Galen Weston Jr.

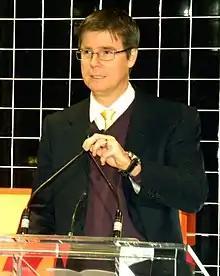
Weston in 2011

Willard Galen Garfield Weston (born December 19, 1972), known as Galen Weston Jr. or Galen G. Weston, is an Irish-Canadian businessman and a member of the Weston family. He is chairman and chief executive officer (CEO) of George Weston Limited, and chairman and former president of Loblaw Companies Limited. He is the second child of Galen Weston and Hilary Weston.